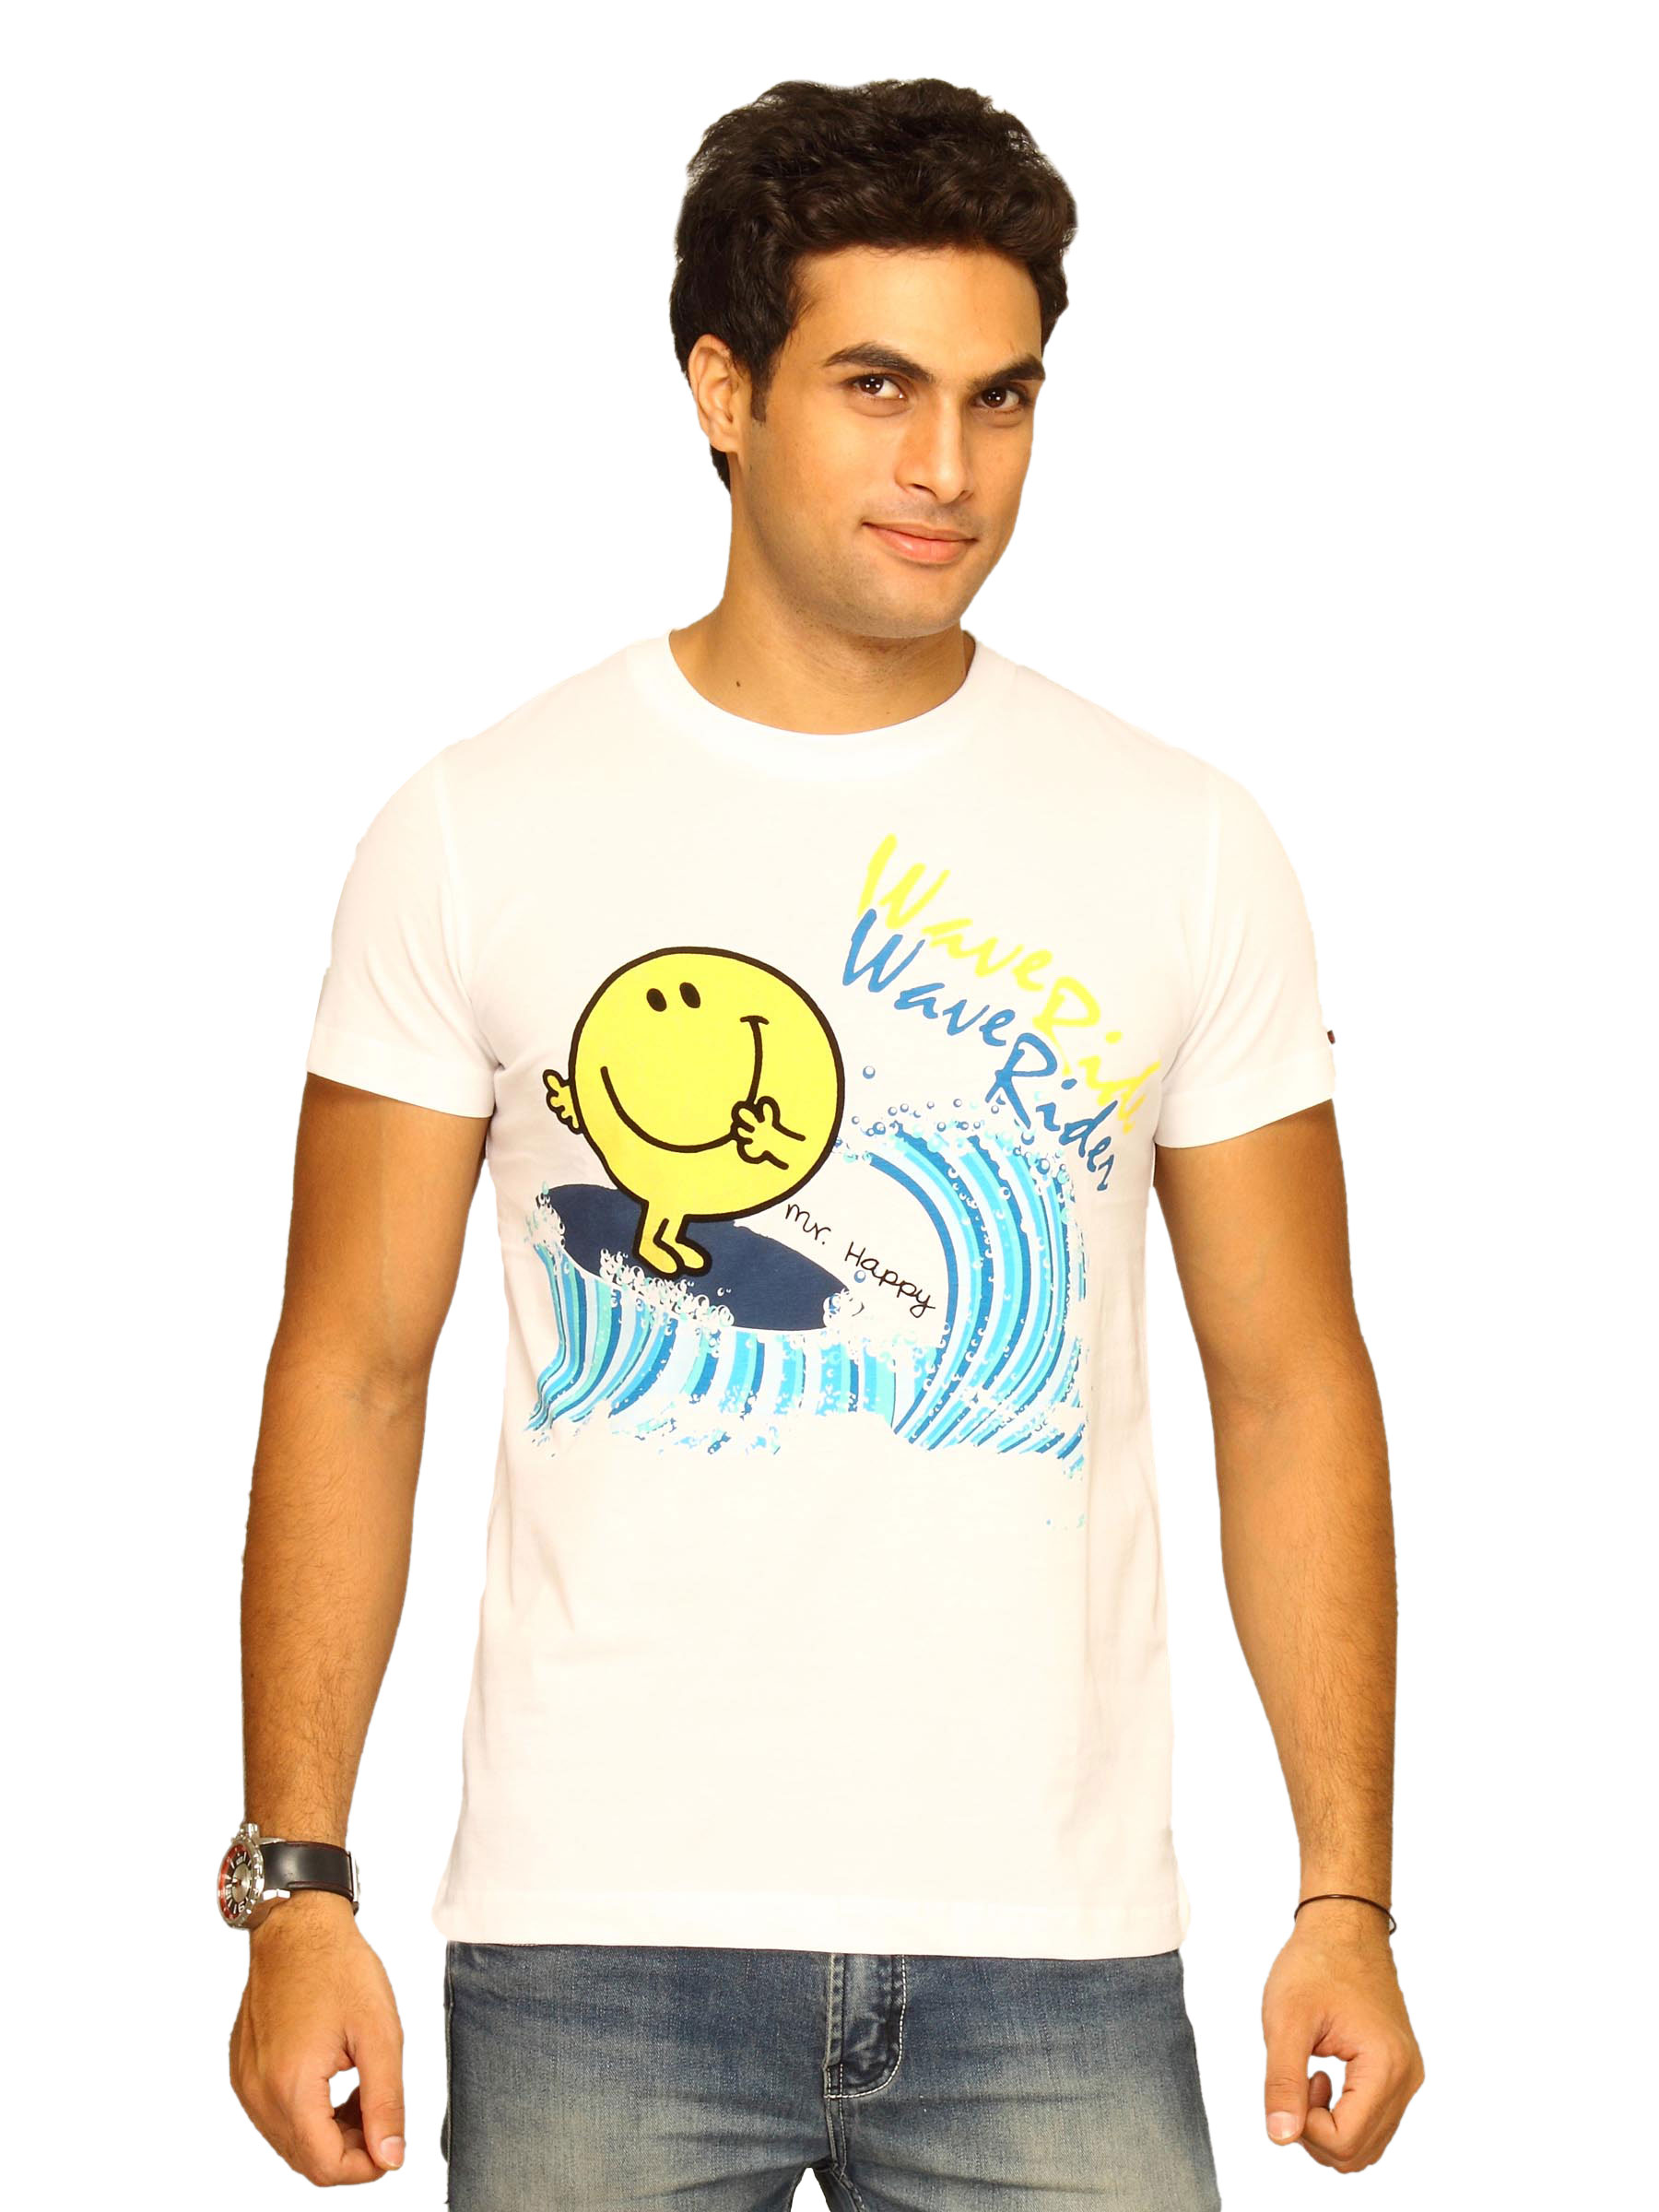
Mr.Men Men's Wave Rider White T-shirt
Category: Apparel / Topwear / Tshirts
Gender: Men
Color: White
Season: Summer 2011
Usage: Casual